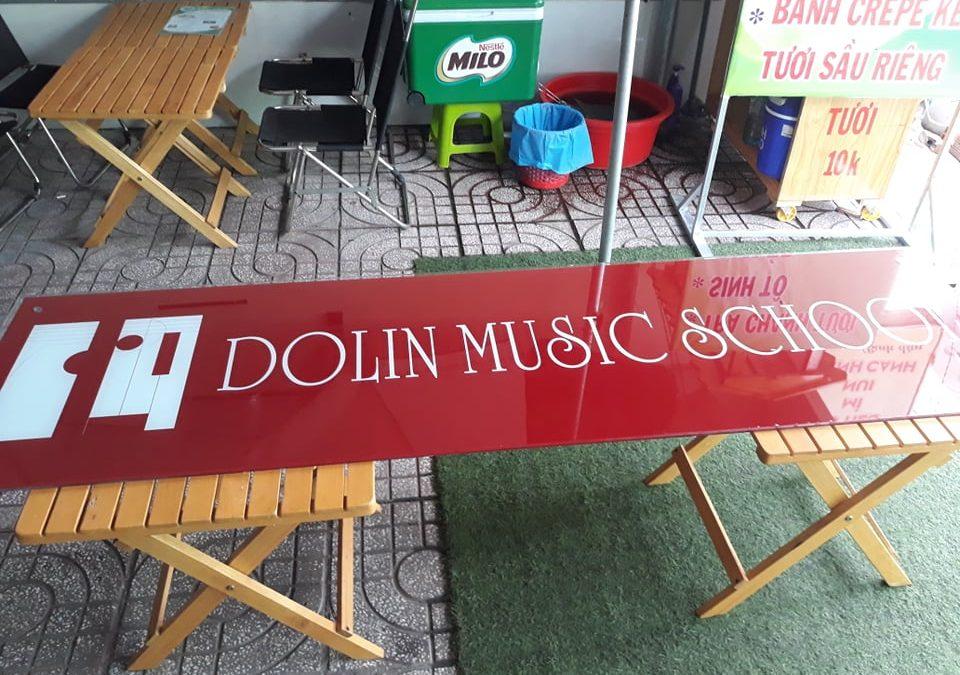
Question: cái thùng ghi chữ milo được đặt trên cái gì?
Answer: nó được đặt trên cái ghế nhựa màu xanh lá